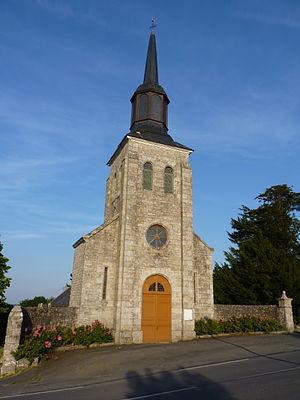
Église du 16ème siècle
La liste des églises des Côtes-d'Armor recense de la manière la plus complète possible les églises, cathédrales et basiliques situées dans le département français des Côtes-d'Armor.
Trédaniel [tʁedanjɛl] est une commune française rurale, située dans le département des Côtes-d'Armor, en région Bretagne.
L'église Saint-Pierre est une église catholique située à Trédaniel, en France.